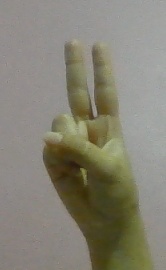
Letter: taa